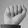
ASL letter: A